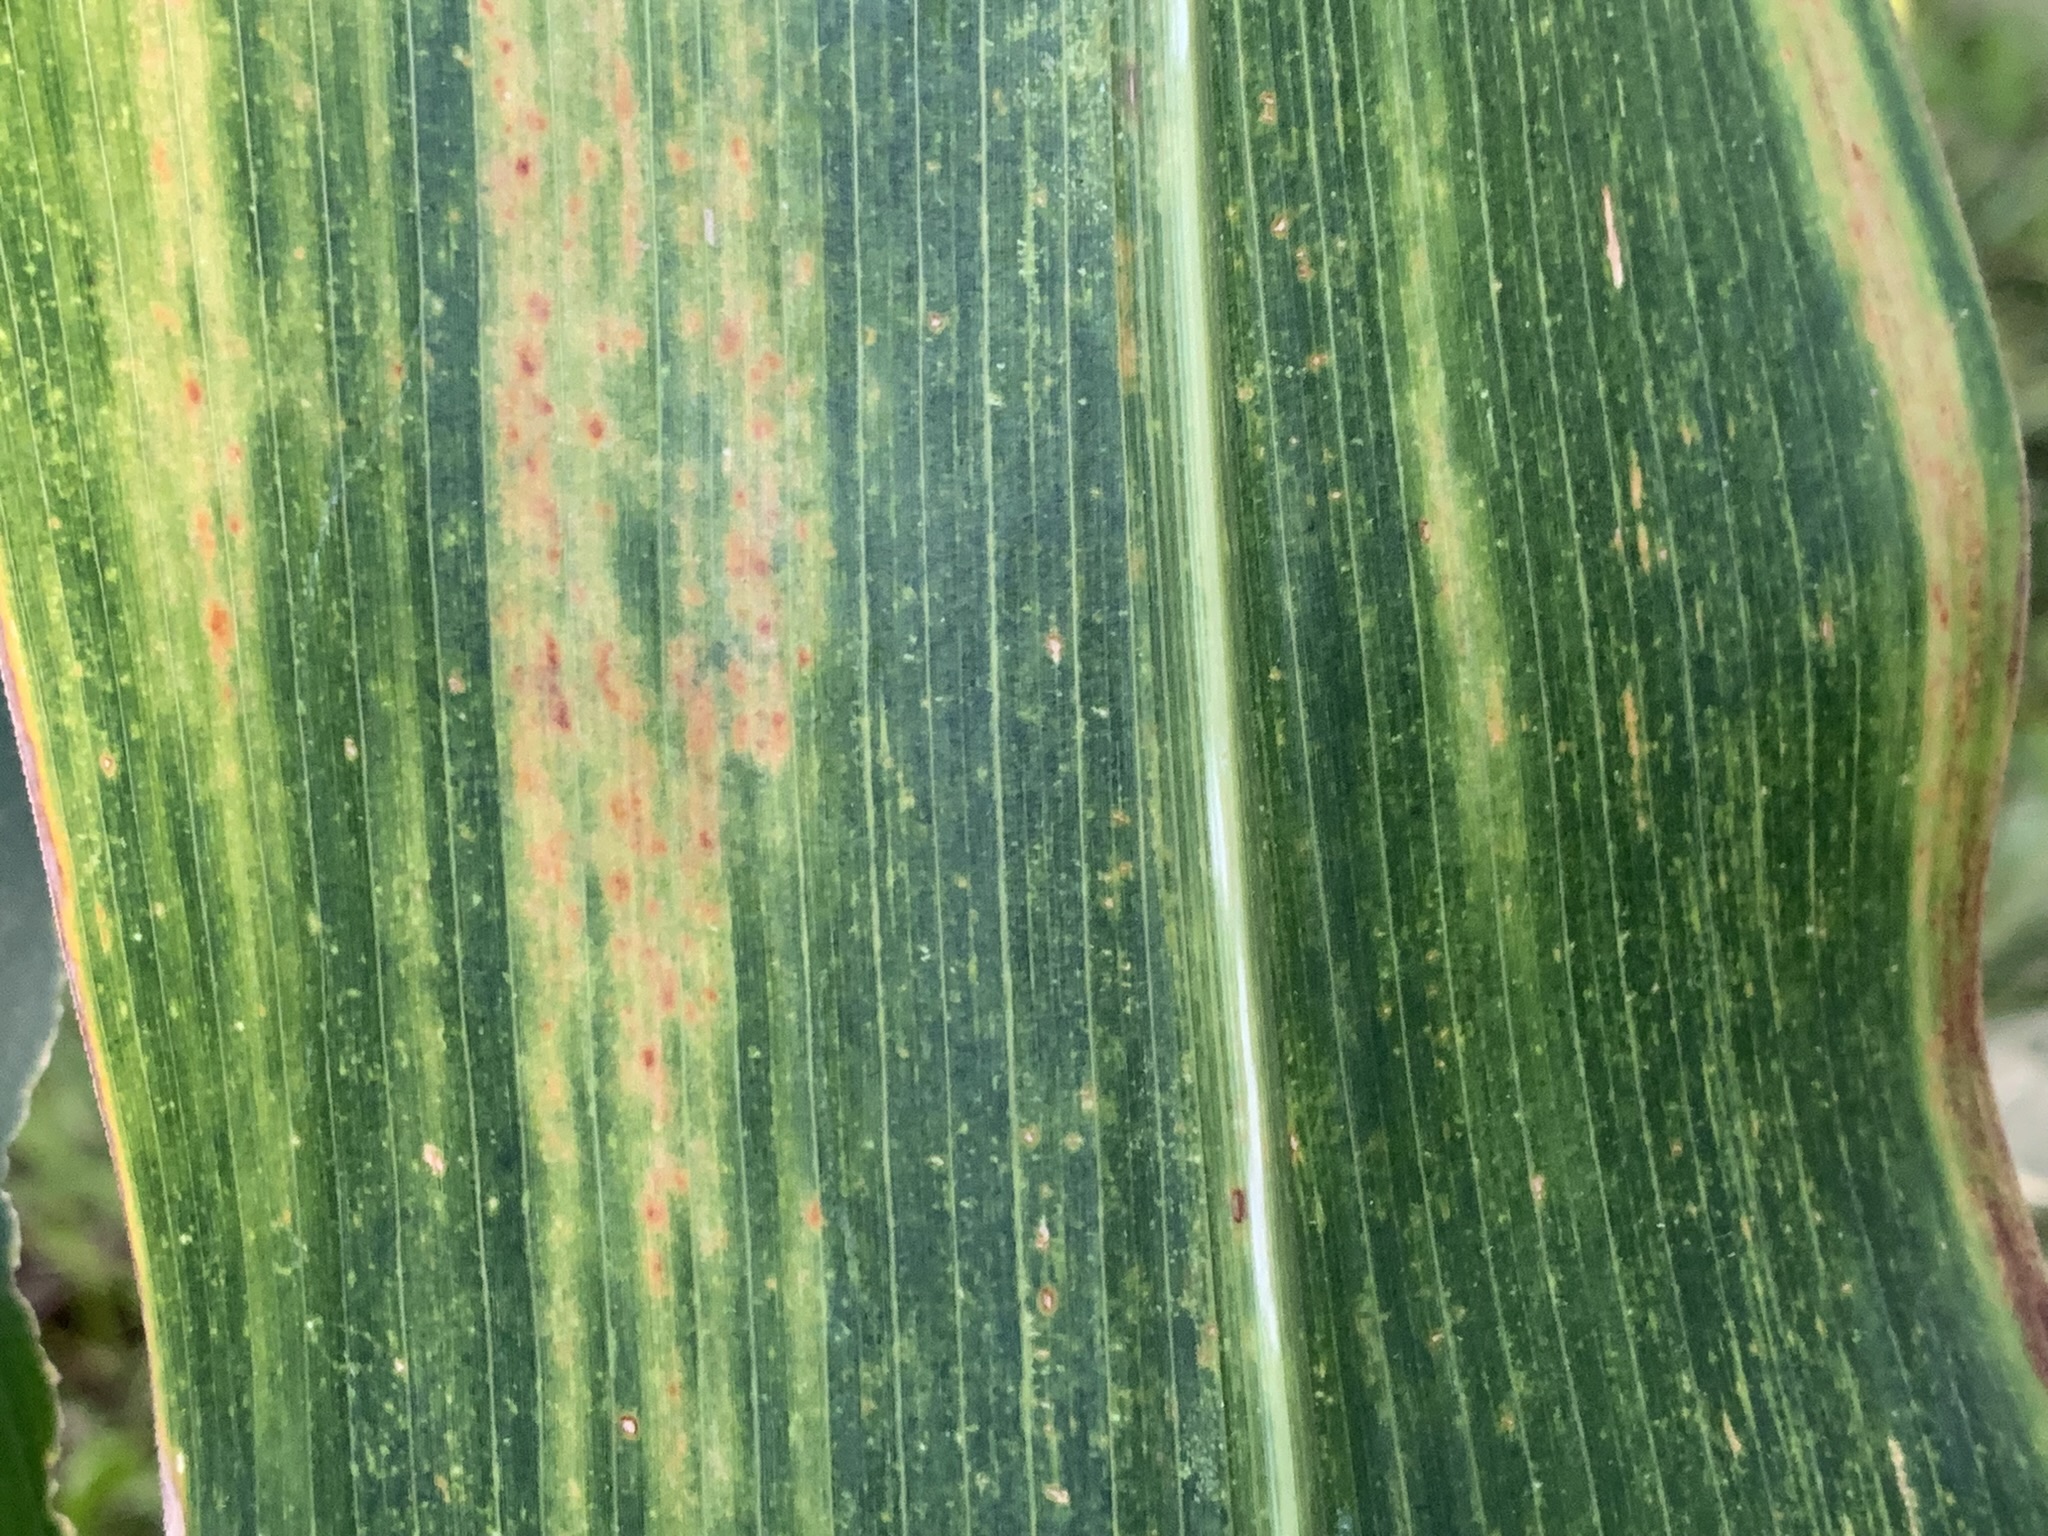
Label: MLN